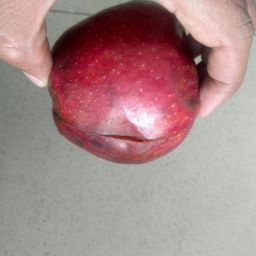
Fruit: Apple
Quality: Bad